Criminalization of homosexuality

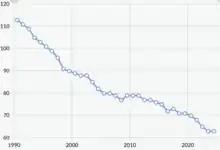
Number of jurisdictions criminalizing homosexuality, 1990–2024

Many present-day jurisdictions criminalize homosexuality based on colonial criminal codes they adopted under British rule. The Indian Penal Code and its Section 377 criminalizing homosexuality were applied to several British colonies in Asia, Africa, and Oceania. The Wright Penal Code was drafted for Jamaica and ultimately adopted in Honduras, Tobago, St. Lucia, and the Gold Coast. The Stephen Code was adopted in Canada (and in a modified form in New Zealand), expanding the criminalization of homosexuality to cover any same-sex activity. The Griffith Code was adopted in Australia and several other Commonwealth countries including Nauru, Nigeria, Kenya, Tanzania, Papua New Guinea, Zanzibar and Uganda, and in Israel. Once established, laws against homosexuality are often maintained by inertia and inclusion in postcolonial criminal codes. Some states adopted British-inspired laws criminalizing homosexuality on the basis of informal influence, while other former British colonies criminalize homosexuality under the influence of sharia law. Both China and Japan, which had not historically prosecuted homosexuality, criminalized it based on Western models in the nineteenth century.